My Chemical Romance

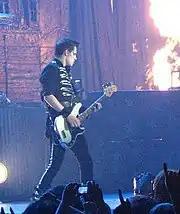
Bassist Mikey Way, dressed in his Black Parade uniform

On October 31, 2019, the band announced they would be reuniting in Los Angeles on December 20 and a new merchandise line. The announcement was accompanied by the captions "Return" and "Like Phantoms Forever...". The show sold out almost immediately. Believed initially to be a one-off show, almost a week later, the band announced more dates in Australia, Japan and New Zealand for 2020. They later revealed that they had first regrouped in 2017 and had been working together since then, before the official 2019 announcement. The concert grossed $1,451,745, with an attendance of 5,113.